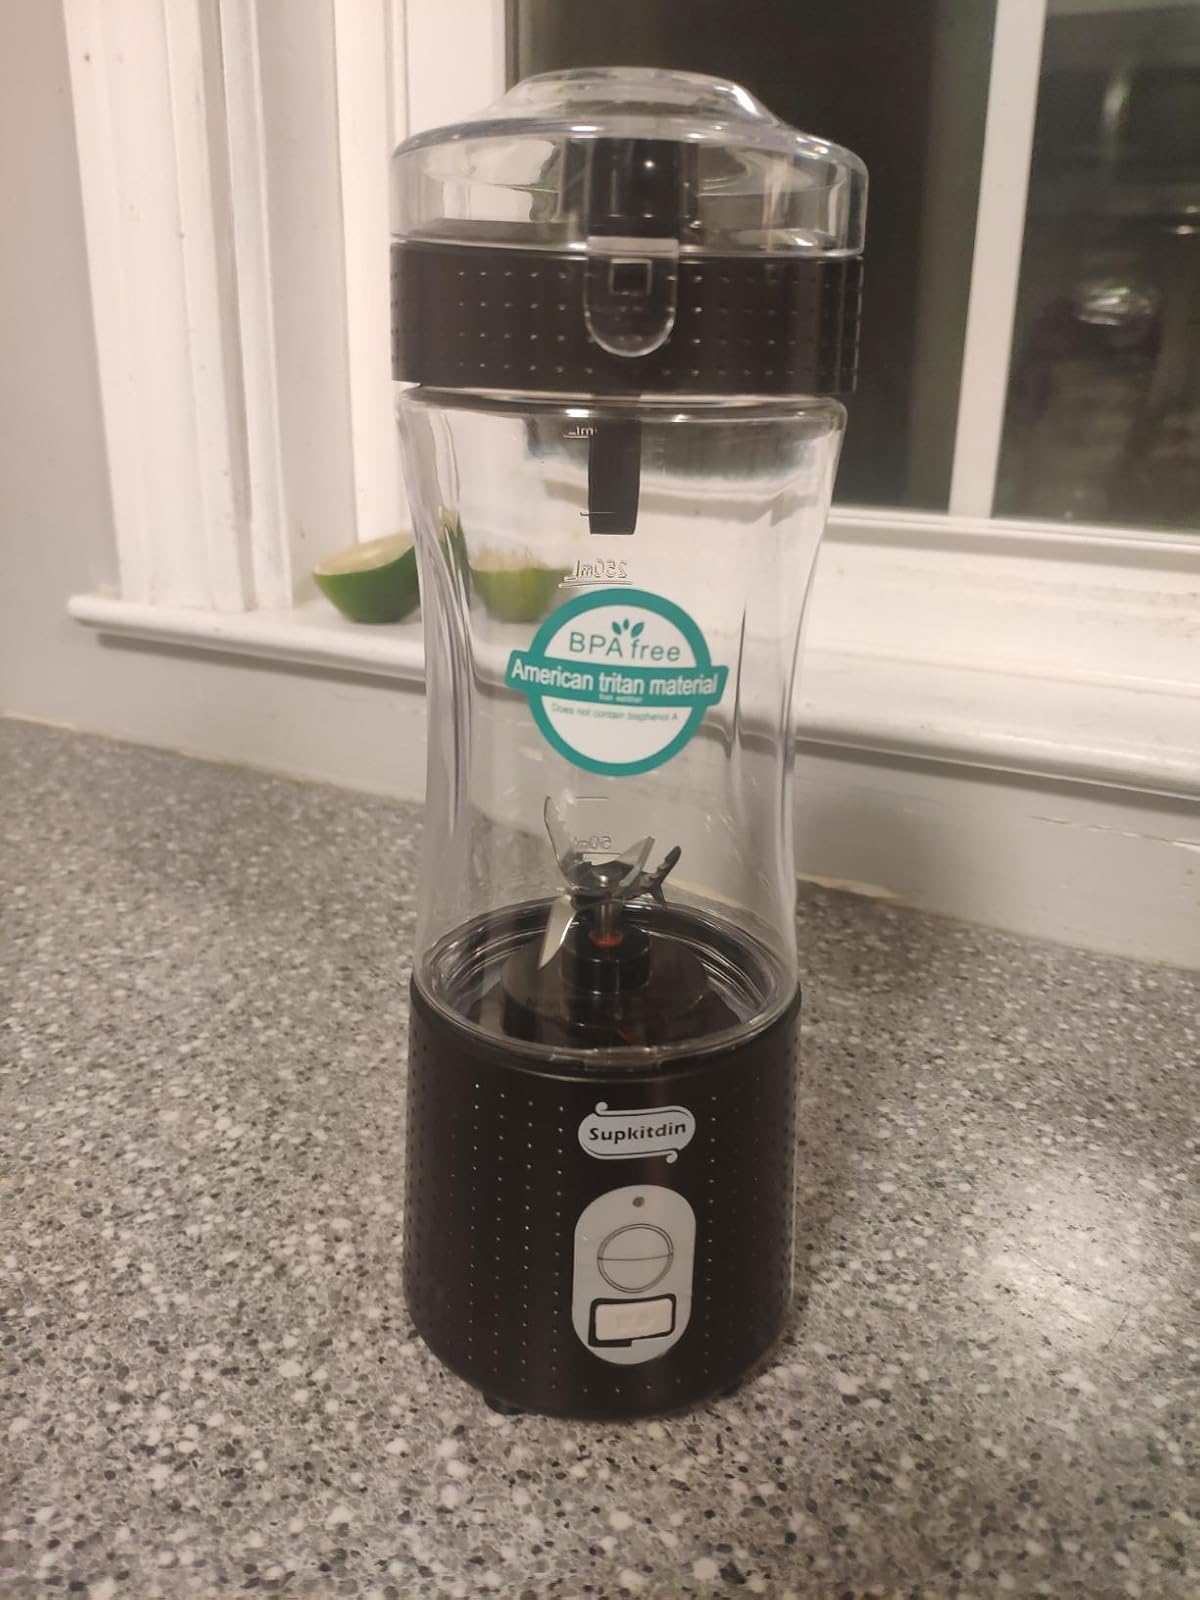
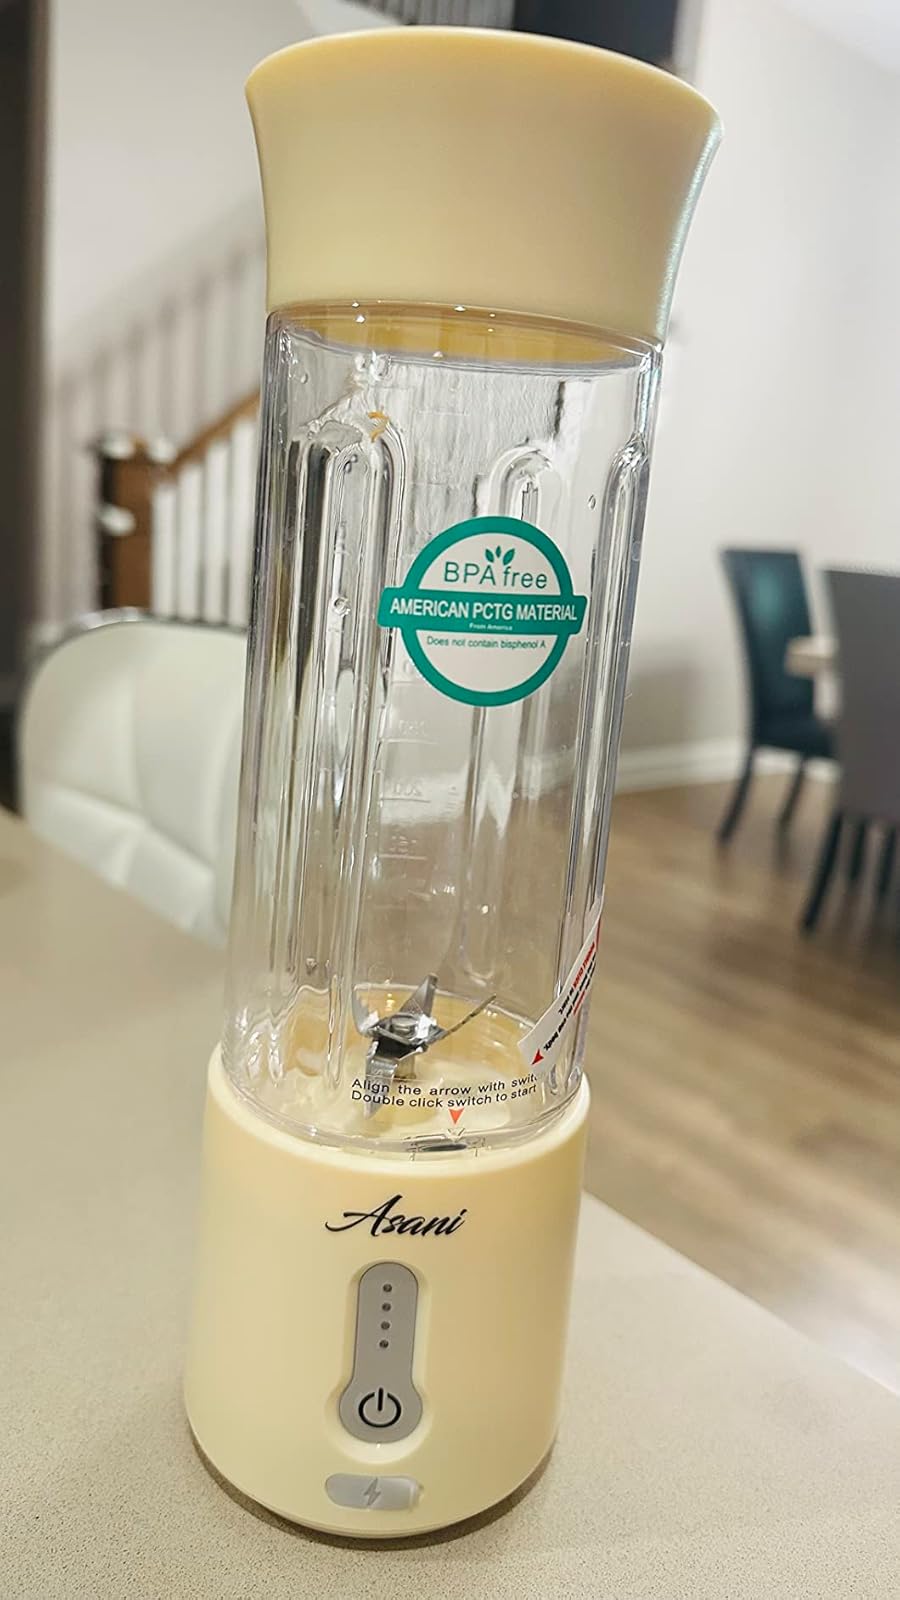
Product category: items_blender
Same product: no